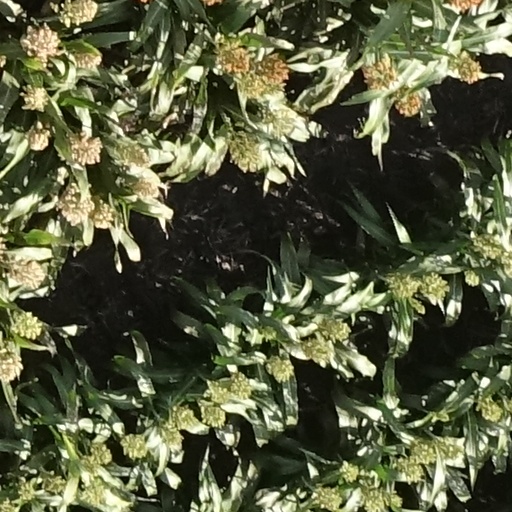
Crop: sorghum